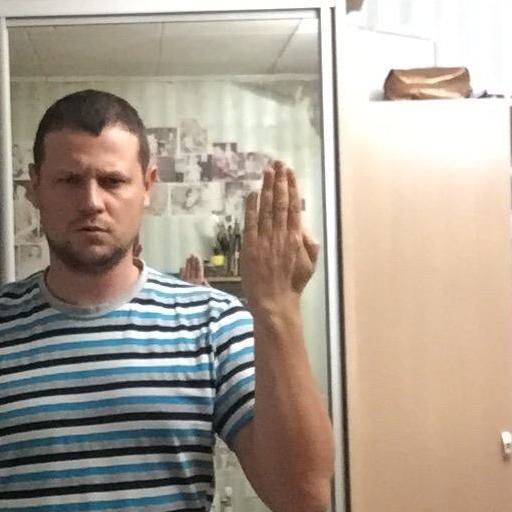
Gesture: stop_inverted